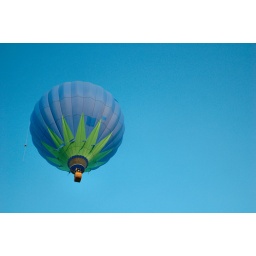
against a bright blue sky